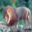
Label: lion